Multipath propagation

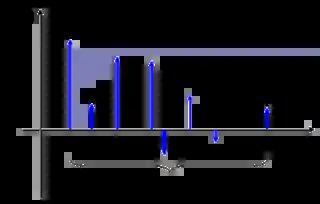
Mathematical model of the multipath impulse response.

The mathematical model of the multipath can be presented using the method of the impulse response used for studying linear systems.